Daniël Haringh

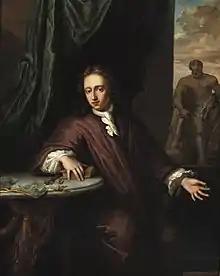
Portrait of a goldsmith with the Hercules Farnese

Daniël Haringh (1636 in Loosduinen – 1713 in Loosduinen), was an 18th-century painter from the Dutch Republic.